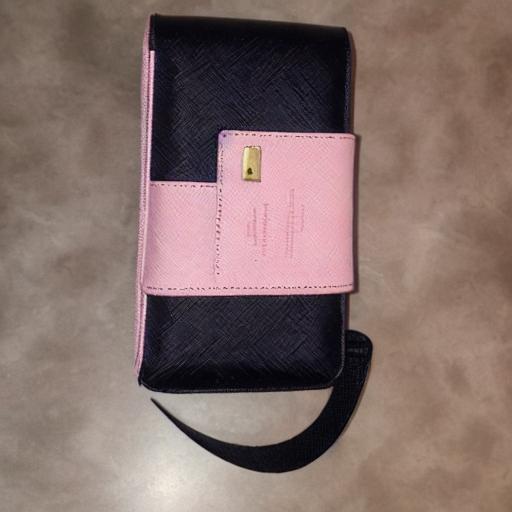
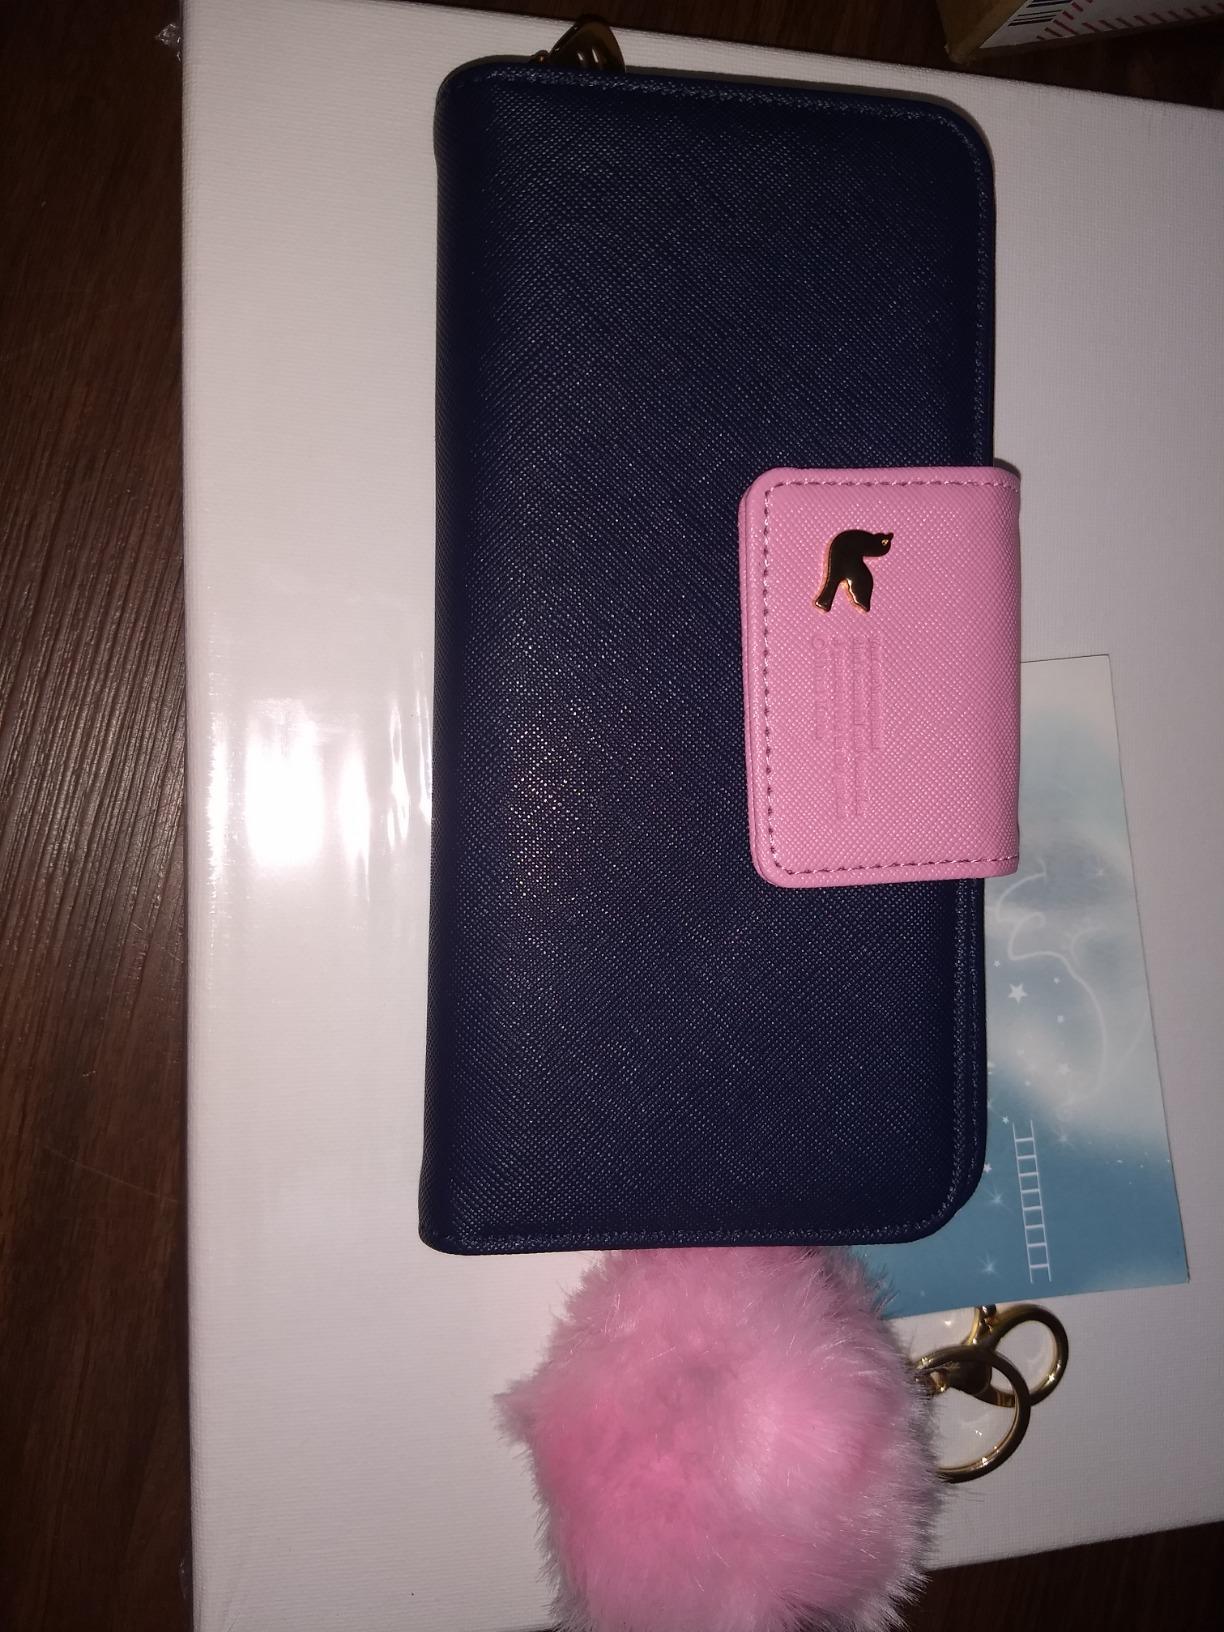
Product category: accessories_handbag
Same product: no